Fremantle Prison

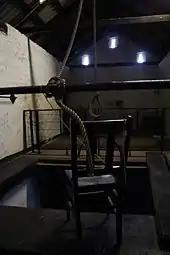
The gallows, last used in 1964

Convicts were introduced into Western Australia for three main purposes: inexpensive labour, additional labour, and an injection of British government spending into the local economy. During the initial years of transportation, convicts were generally young, from a rural background, and of good character, having only committed minor offences – potential future colonists, after their sentence had been served. By the 1860s the majority were older, more serious offenders from urban areas, including political prisoners considered to be "difficult and dangerous". Following the transfer of Fremantle Prison to local control in 1886, it became Western Australia's primary prison. In the late 1880s and 1890s the number of inmates swelled dramatically. This increase predominantly comprised prisoners serving shorter sentences of under three months. The number of inmates in 1897 was 379, and Inspector of Prisons James Roe viewed the prison as "inconveniently full".